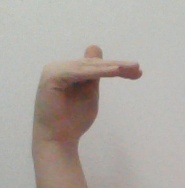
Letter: khaa